Blacktown City Council

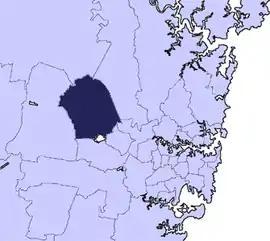
Location in Metropolitan Sydney

Blacktown City Council is a local government area in Western Sydney, situated on the Cumberland Plain, approximately west of the Sydney central business district, in the state of New South Wales, Australia. Established in 1906 as the Blacktown Shire and becoming the Municipality of Blacktown in 1961 before gaining city status in 1979, the City occupies an area of and has a population of 410,419, making it the most populous local government area in Sydney. It is a member council of the Hawkesbury River County Council.